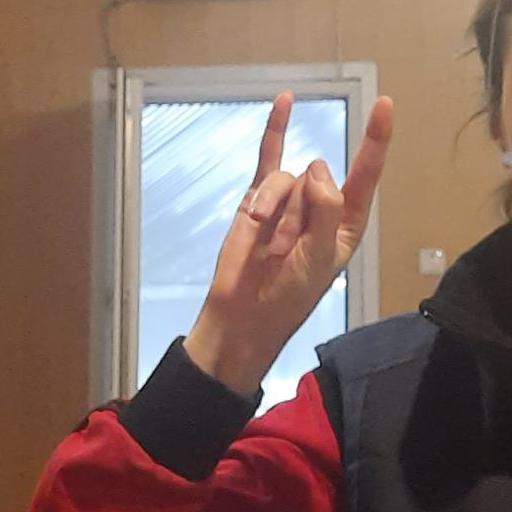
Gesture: rock